Vanderbilt University

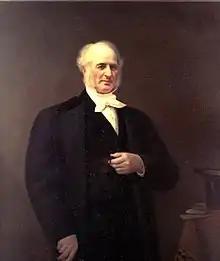
Cornelius Vanderbilt

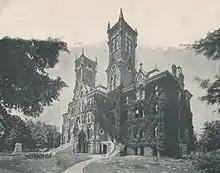
Main Building before the fire

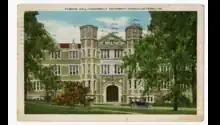
Postcard of Furman Hall circa 1930

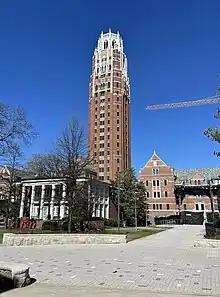
Zeppos College

In the years before the American Civil War of 1861–1865, the Methodist Episcopal Church South had been considering the creation of a regional university for the training of ministers in a location central to its congregations. Following lobbying by Nashville bishop Holland Nimmons McTyeire, church leaders voted to found "The Central University of the Methodist Episcopal Church, South" in Nashville in 1872. However, lack of funds and the ravaged state of the Reconstruction Era South delayed the opening of the college.